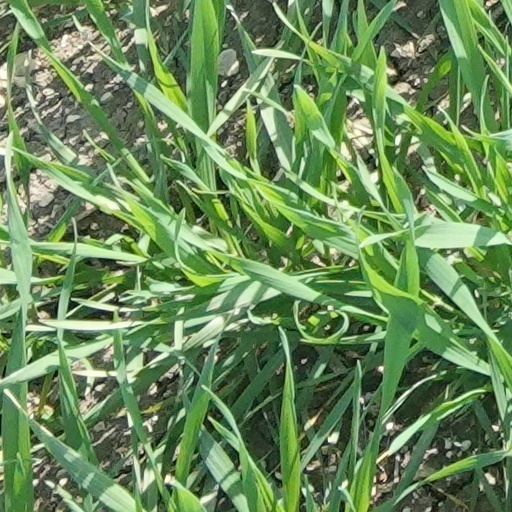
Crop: wheat